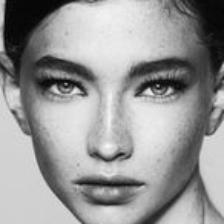
Label: faces